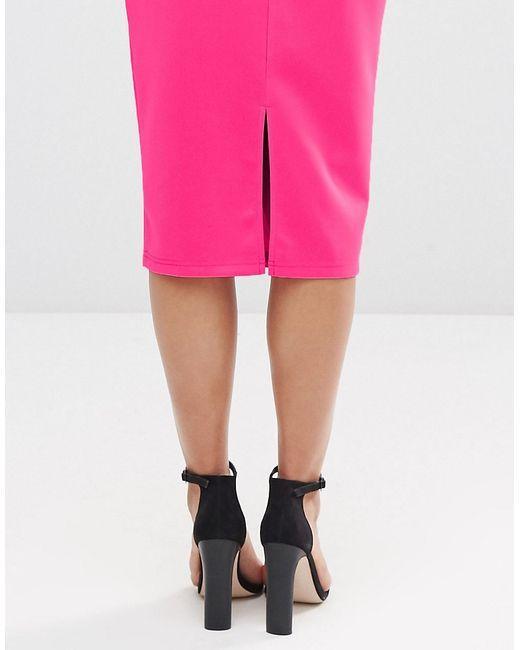
Damen schwarze hochhackige Freizeitschuhe